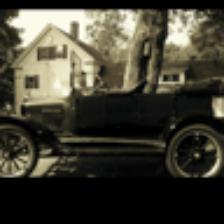
Label: NonHuman